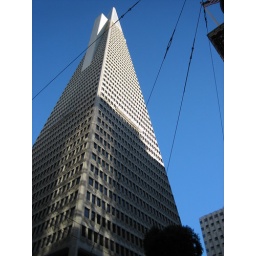
TransAmerica pyramid, the tallest building in Downtown SF. Skirting the fine line between ugly white elephant and modern engineering genius.